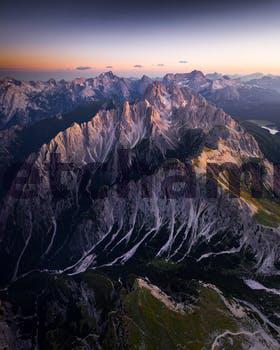
Label: Watermark